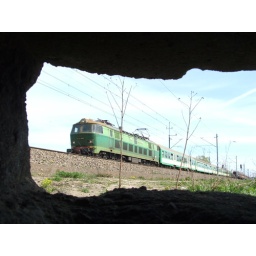
Photo taken from inside the small World War 2 era bunker near bridge over Sleza river